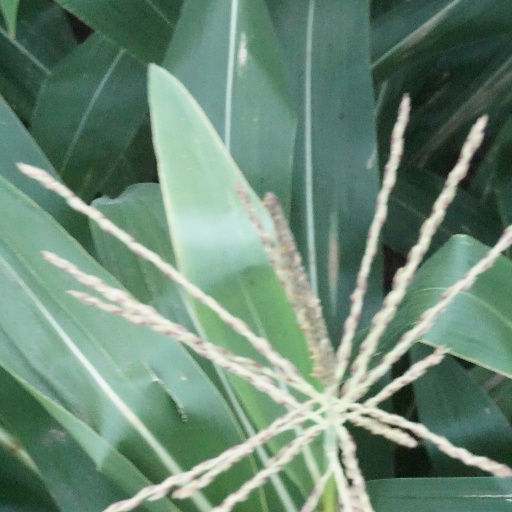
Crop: maize; corn